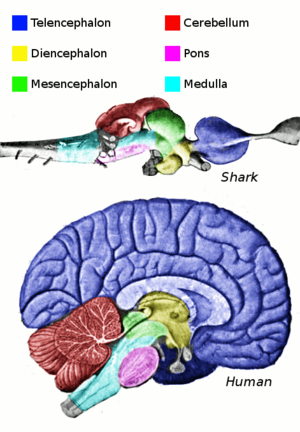
Le cerveau humain a la même structure générale que le cerveau des autres mammifères, mais il est celui dont la taille relative par rapport au reste du corps est devenue la plus grande au cours de l'évolution. Si la baleine bleue a le cerveau le plus lourd avec 6,92 kilogrammes contre environ 1,5 kg pour celui de l'homme, le coefficient d'encéphalisation humain est le plus élevé et est sept fois supérieur à celui de la moyenne des mammifères. L'augmentation du volume cérébral humain vient en grande partie du développement du cortex cérébral qui est bien distinct de celui des autres Primates, en particulier les lobes frontaux qui représentent plus de 30 % de la surface cérébrale et interviennent essentiellement dans la planification, le langage et le mouvement volontaire. Près de la moitié du cortex cérébral est consacré à l'analyse sensorielle, principalement la vision.